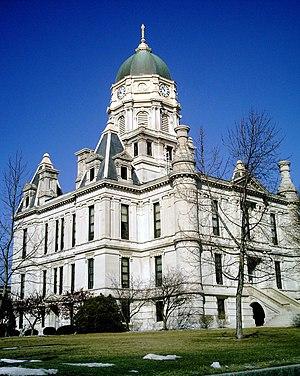
Le comté de Whitley est un comté de l'État de l'Indiana, aux États-Unis. Il comptait 33 292 habitants en 2010. Son siège est Columbia City.